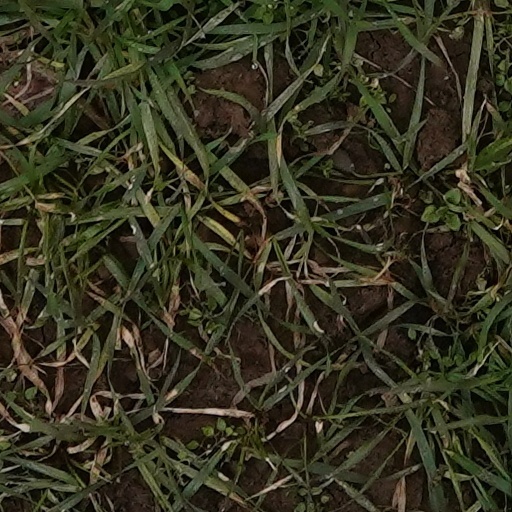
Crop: wheat